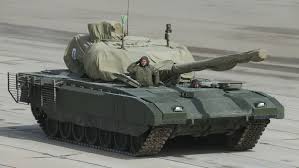
Label: Tank